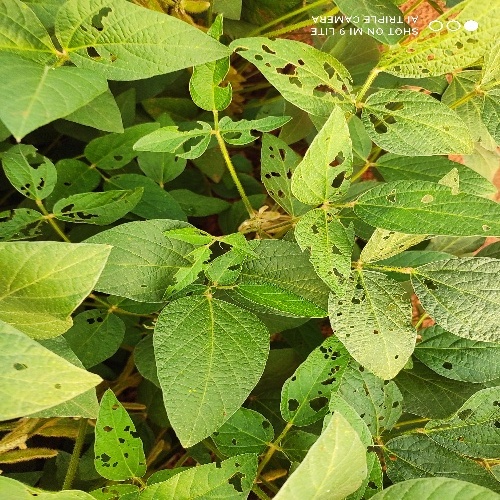
Label: Caterpillar